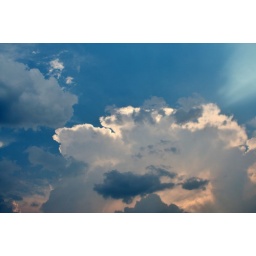
A photo of the clouds above my barracks just before a motorcycle ride.